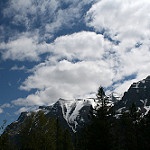
Scene: Outdoor